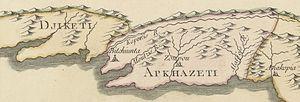
Joseph-Nicolas Delisle, dit Delisle le cadet ou le jeune, né le 4 avril 1688 et mort le 11 septembre 1768 à Paris, est un astronome et cartographe français.